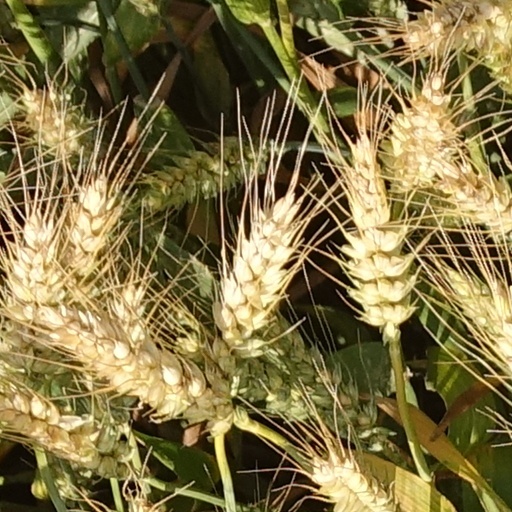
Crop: wheat